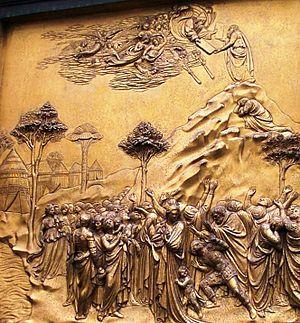
Le don de la Torah sur le mont Sinaï est un récit biblique selon lequel Dieu se révèle immédiatement aux Israélites sur le mont Sinaï et leur délivre le Décalogue ainsi que les premières Tables de la Loi.